Death and state funeral of Queen Victoria

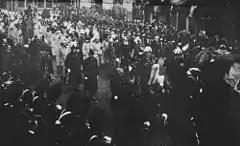
Queen Victoria's funeral procession

Victoria, Queen of the United Kingdom of Great Britain and Ireland and Empress of India, died on 22 January 1901 at Osborne House on the Isle of Wight, at the age of 81. At the time of her death, she was the longest-reigning monarch in British history. Her state funeral took place on 2 February 1901. It was one of the largest gatherings of European royalty.